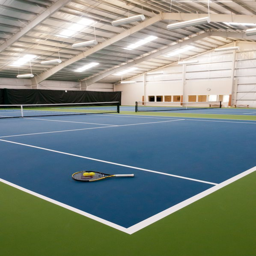
come play a set on our state - of - the - art indoor tennis courts !